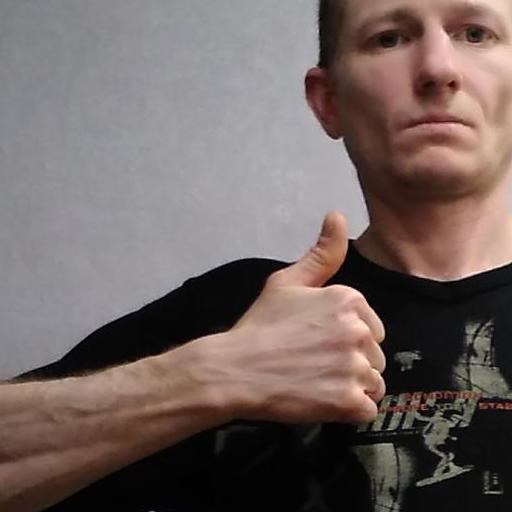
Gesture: like